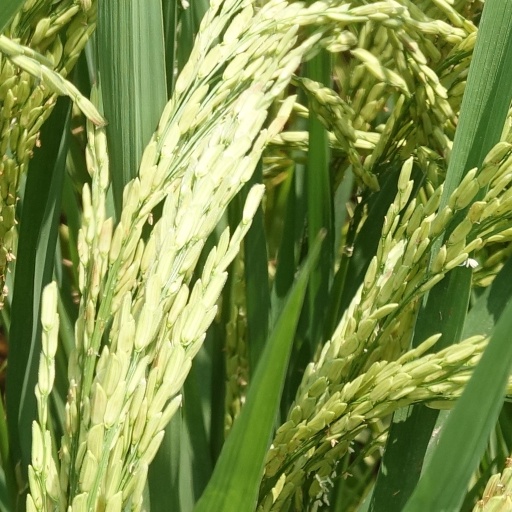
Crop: rice